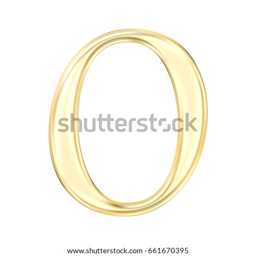
gold metal number in a 3d illustration with a light shiny golden metallic surface and classic font style isolated on a white background with clipping path .